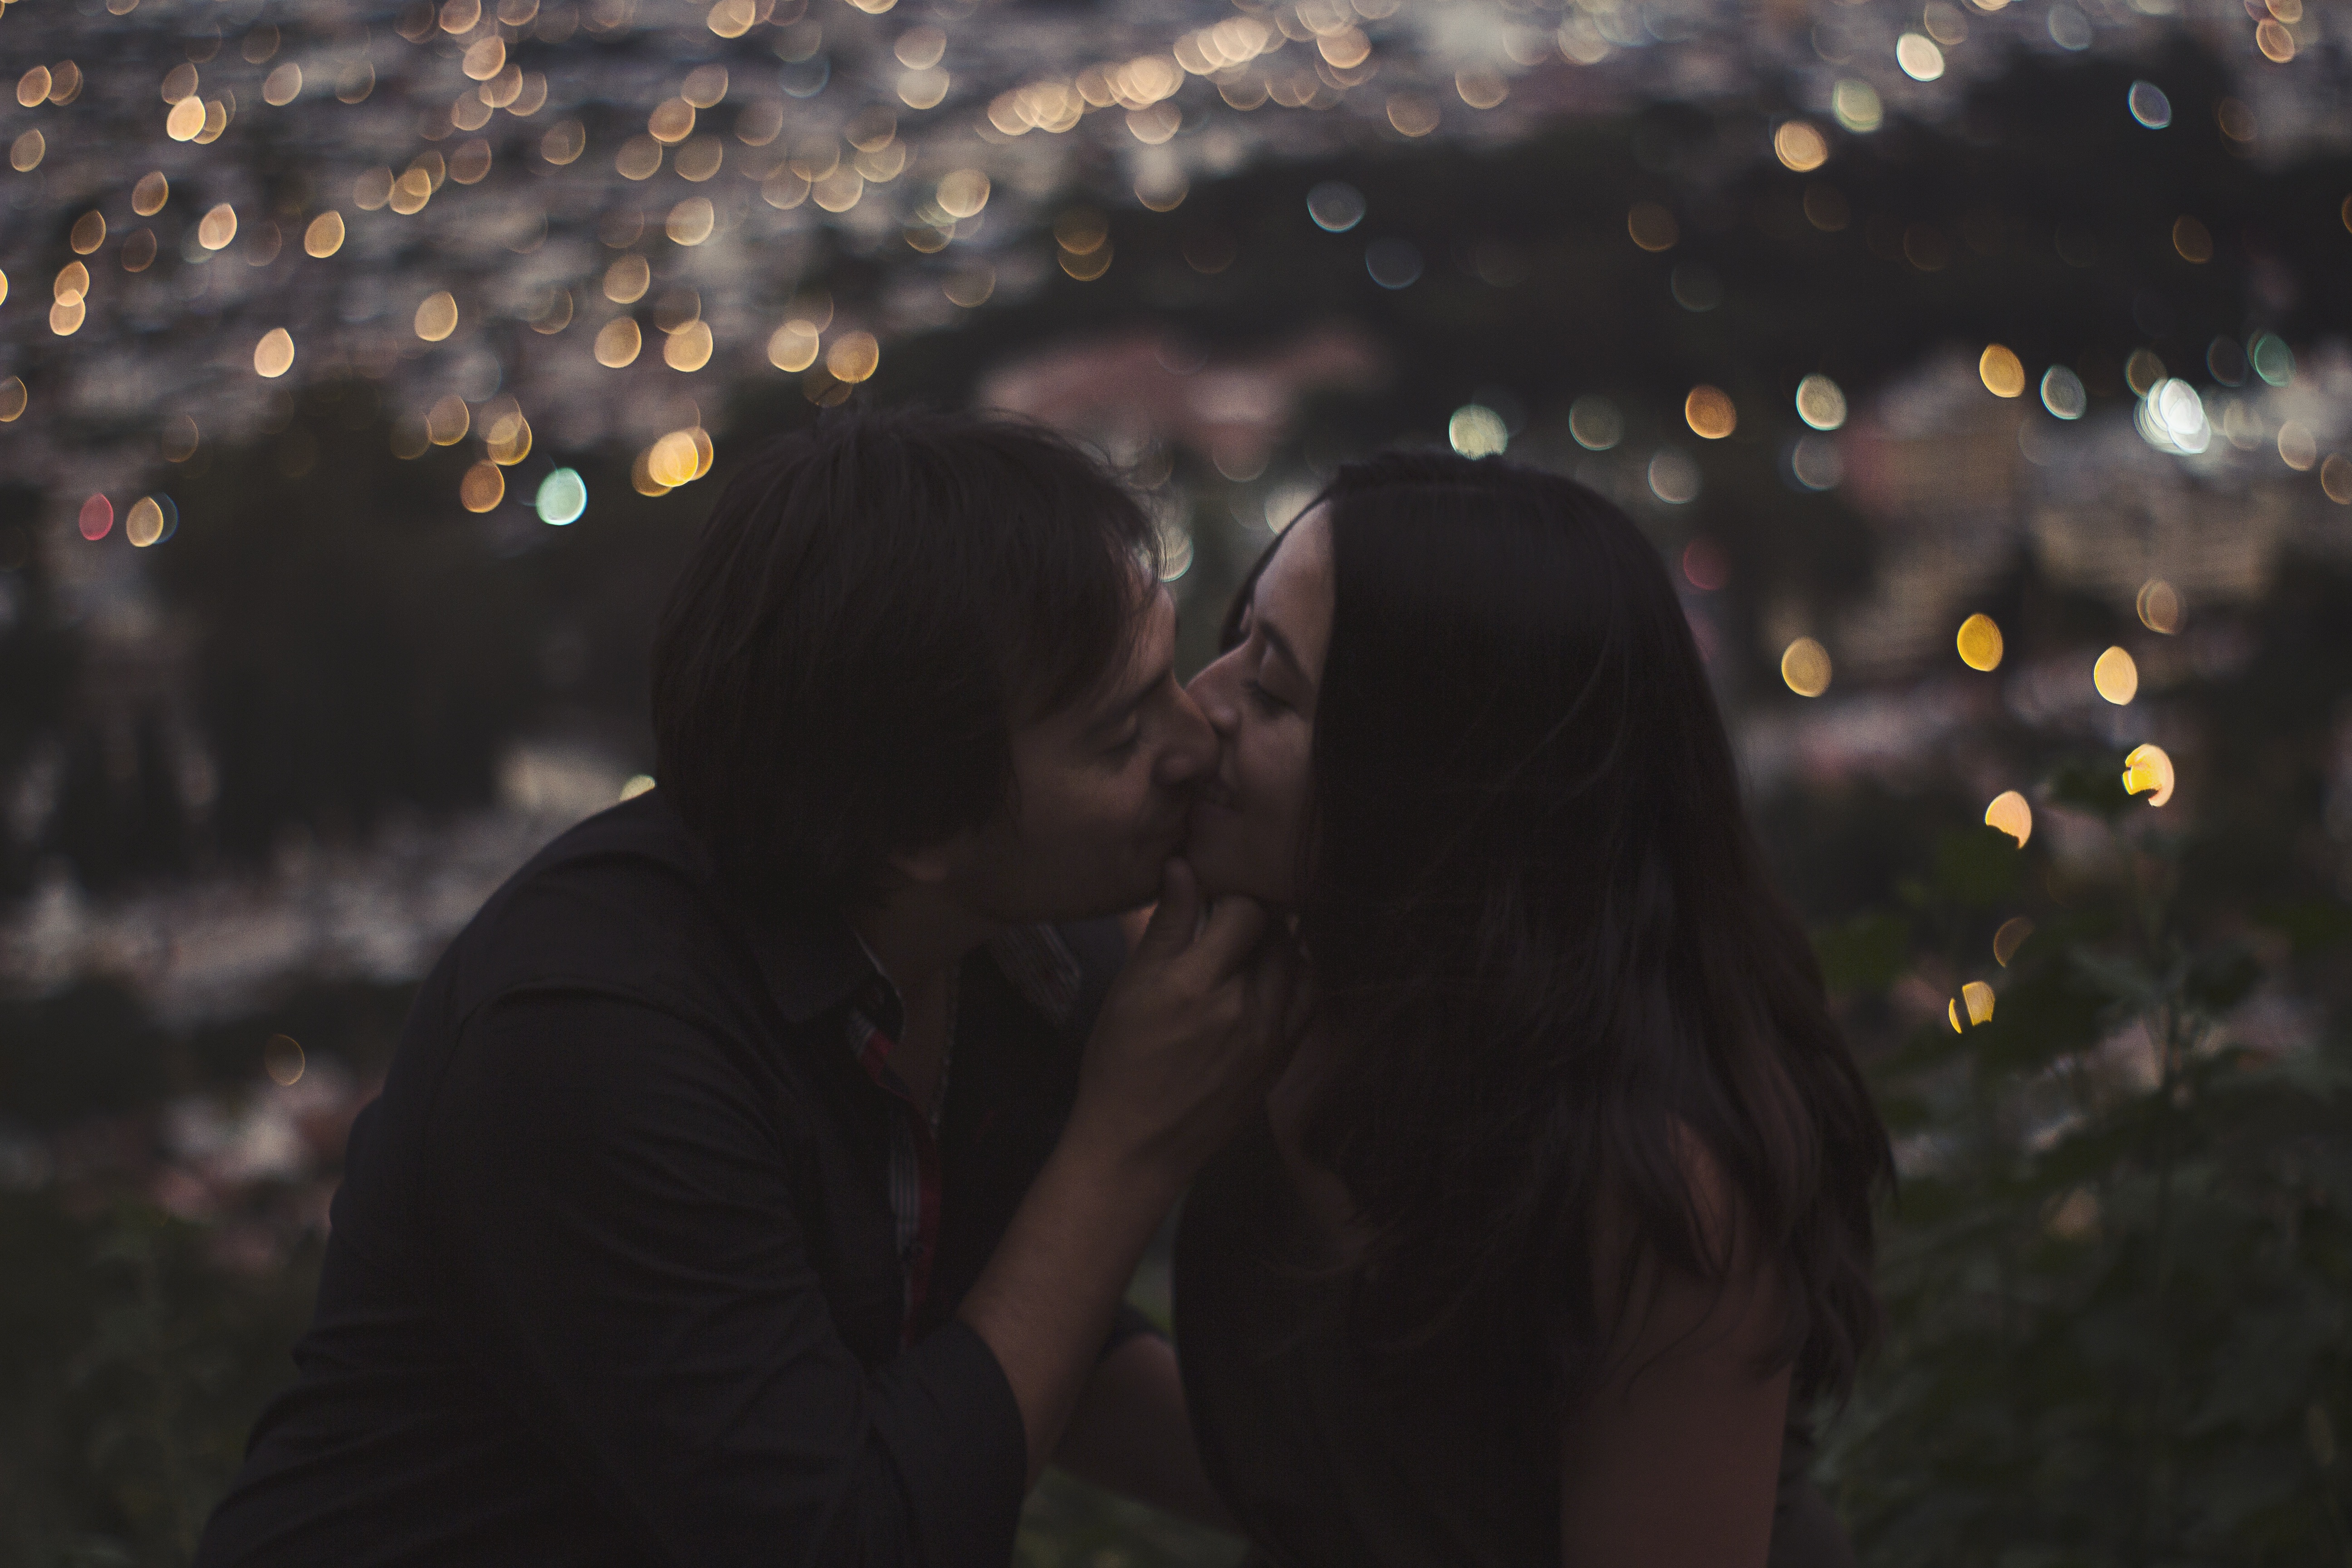
sunlight, love, kiss, couple, romance, romantic, darkness, wedding, bride, marriage, ceremony, women, lovers, valentine, emotion, marry, grooms, interaction, newlyweds, nuptials, before god